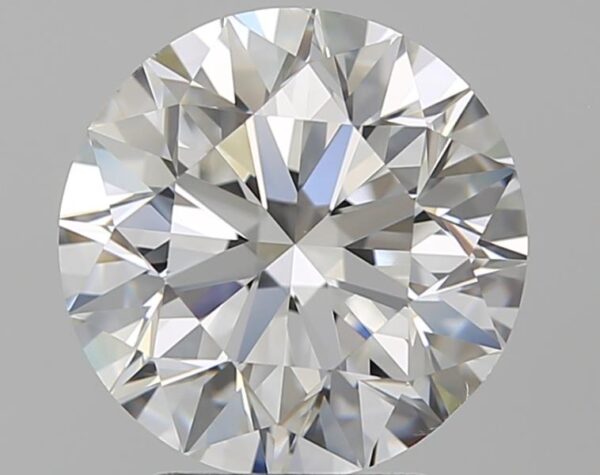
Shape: round
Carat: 3
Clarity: VS2
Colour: F
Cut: EX
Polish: EX
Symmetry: EX
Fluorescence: N
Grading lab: GIA
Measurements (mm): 9.05 x 9.12 x 5.8